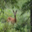
Label: deer